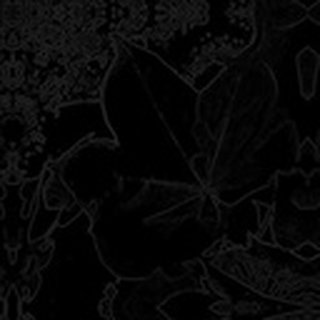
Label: healthy_cotton